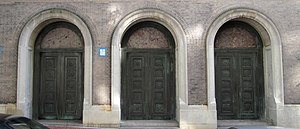
American Academy of Arts and Letters
Sideindgangen til American Academy of Arts and Letters
The American Academy of Arts and Letters er en organisation med 250 medlemmer, hvis mål er at "fremme, støtte og opretholde" amerikansk litteratur, musik og kunst. Den er beliggende i Washington Heights, der er et kvarter på Manhattan i New York. Akademiet's gallerier er åbne for offentligheden med to udstillinger hvert år. Akademiet blev oprettet i 1904 af National Institute of Arts and Letters.